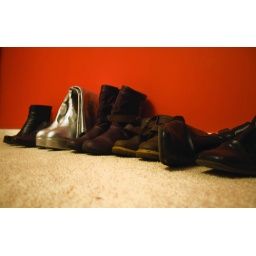
An average shoe day in our house, inclusive of the Wife's silver platforms.